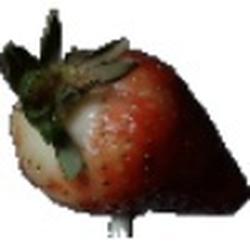
Label: Strawberry